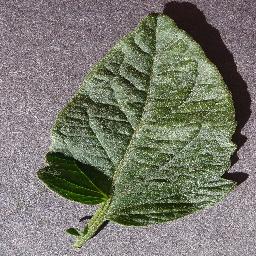
Label: Tomato___healthy